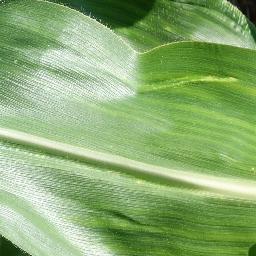
Label: Corn___healthy